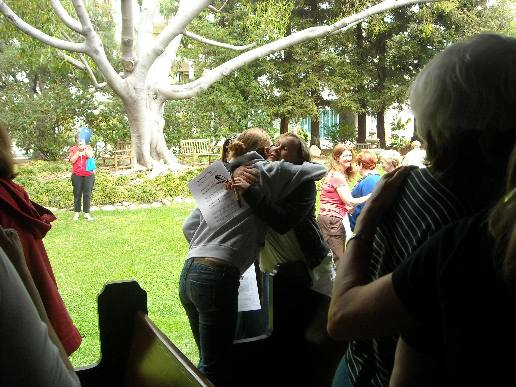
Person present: Yes